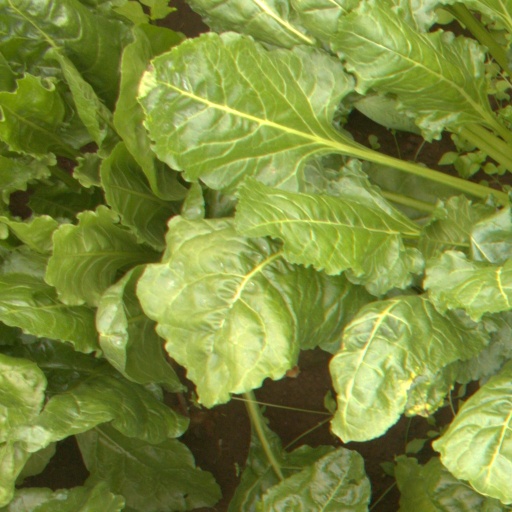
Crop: sugar beet